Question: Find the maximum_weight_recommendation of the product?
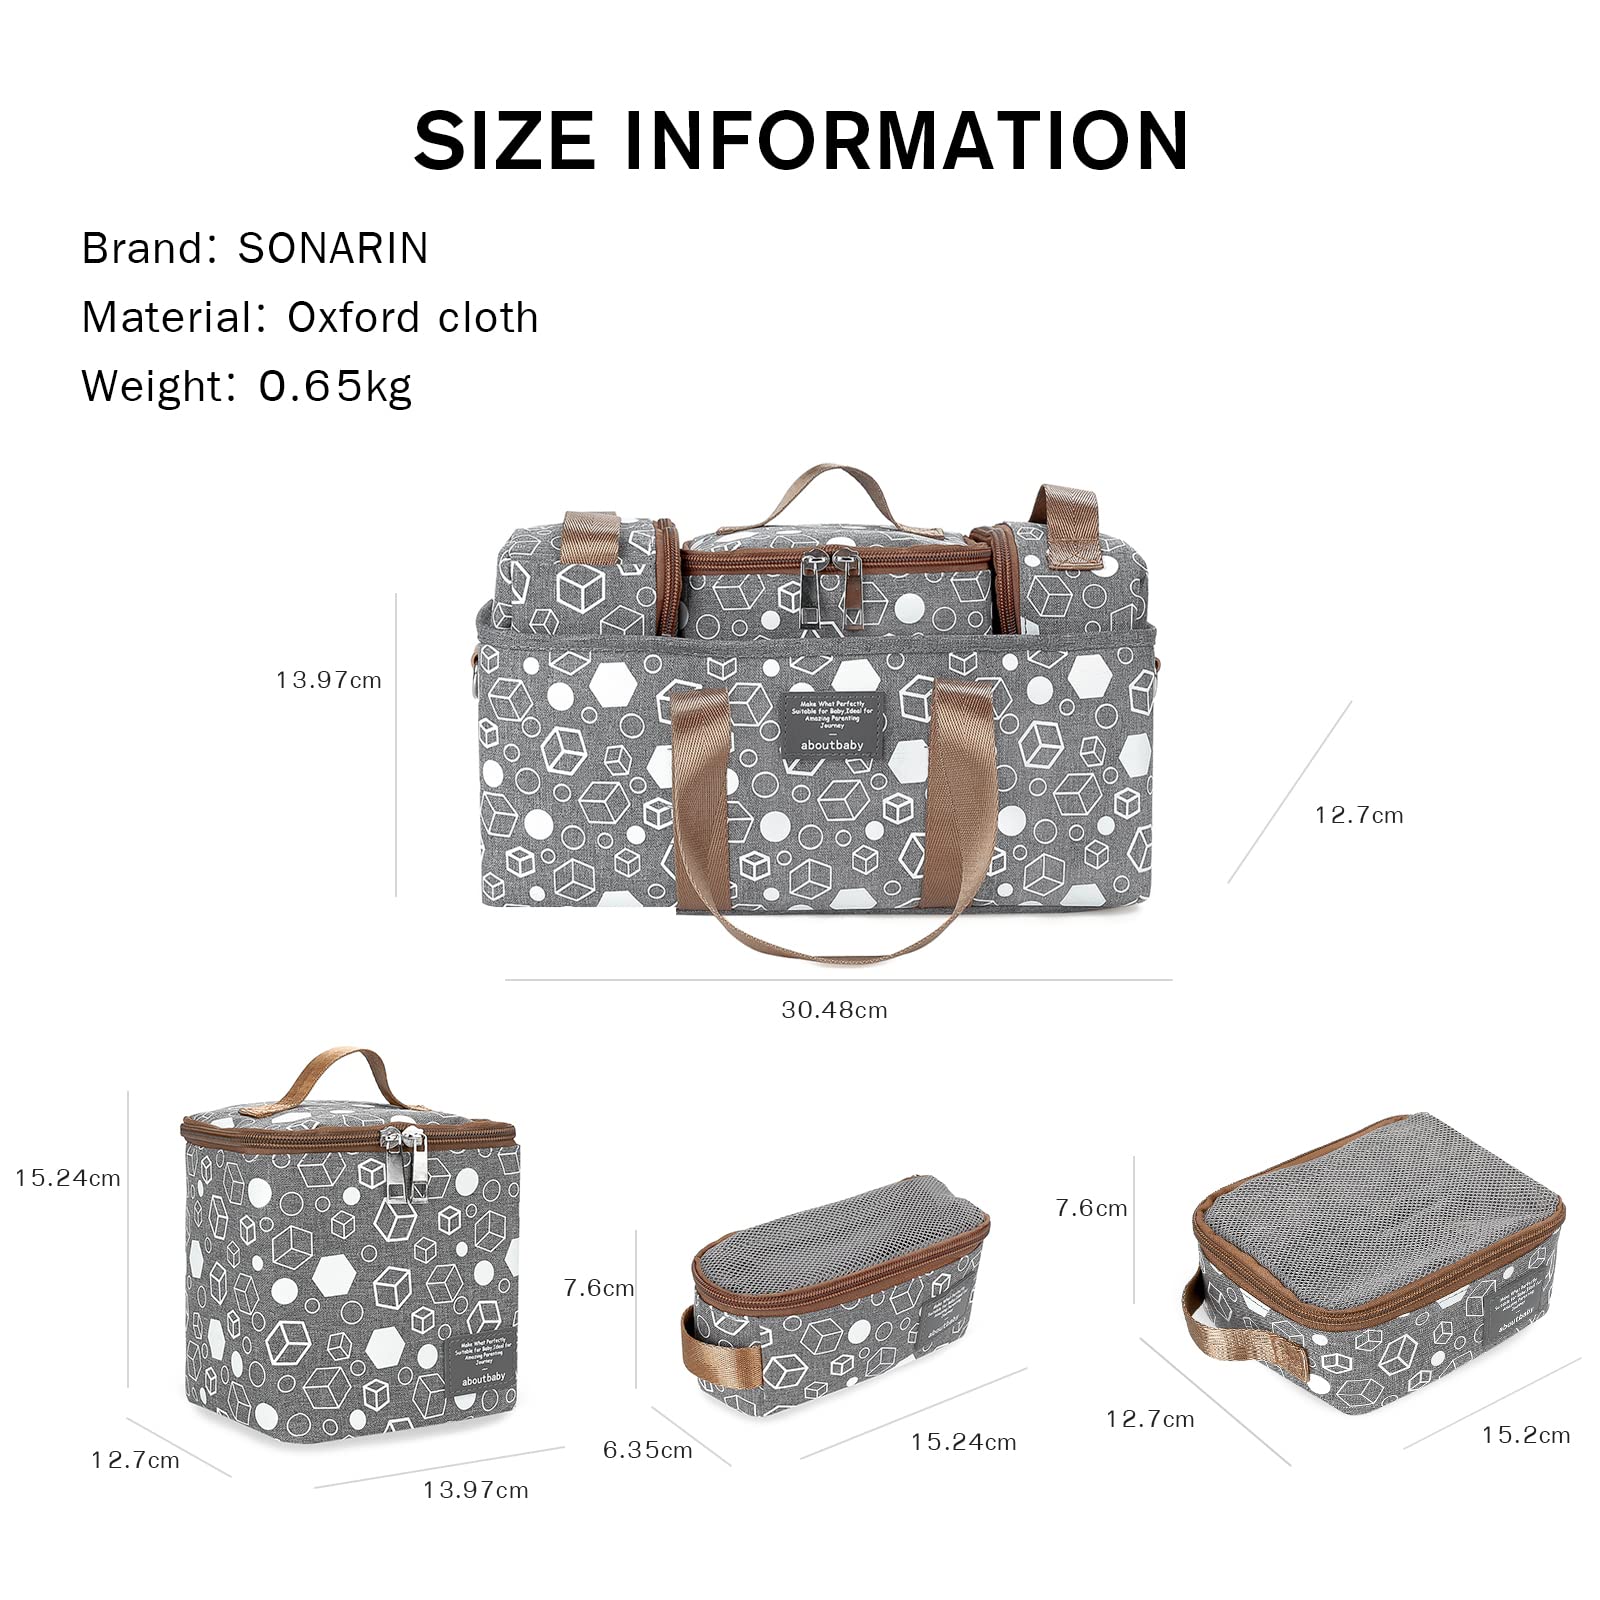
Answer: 0.65 kilogram